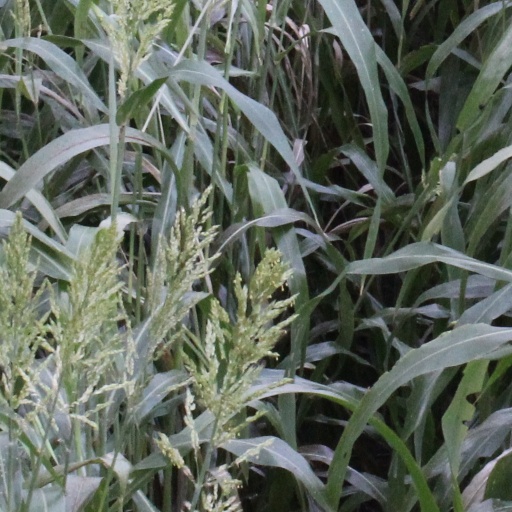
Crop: sorghum